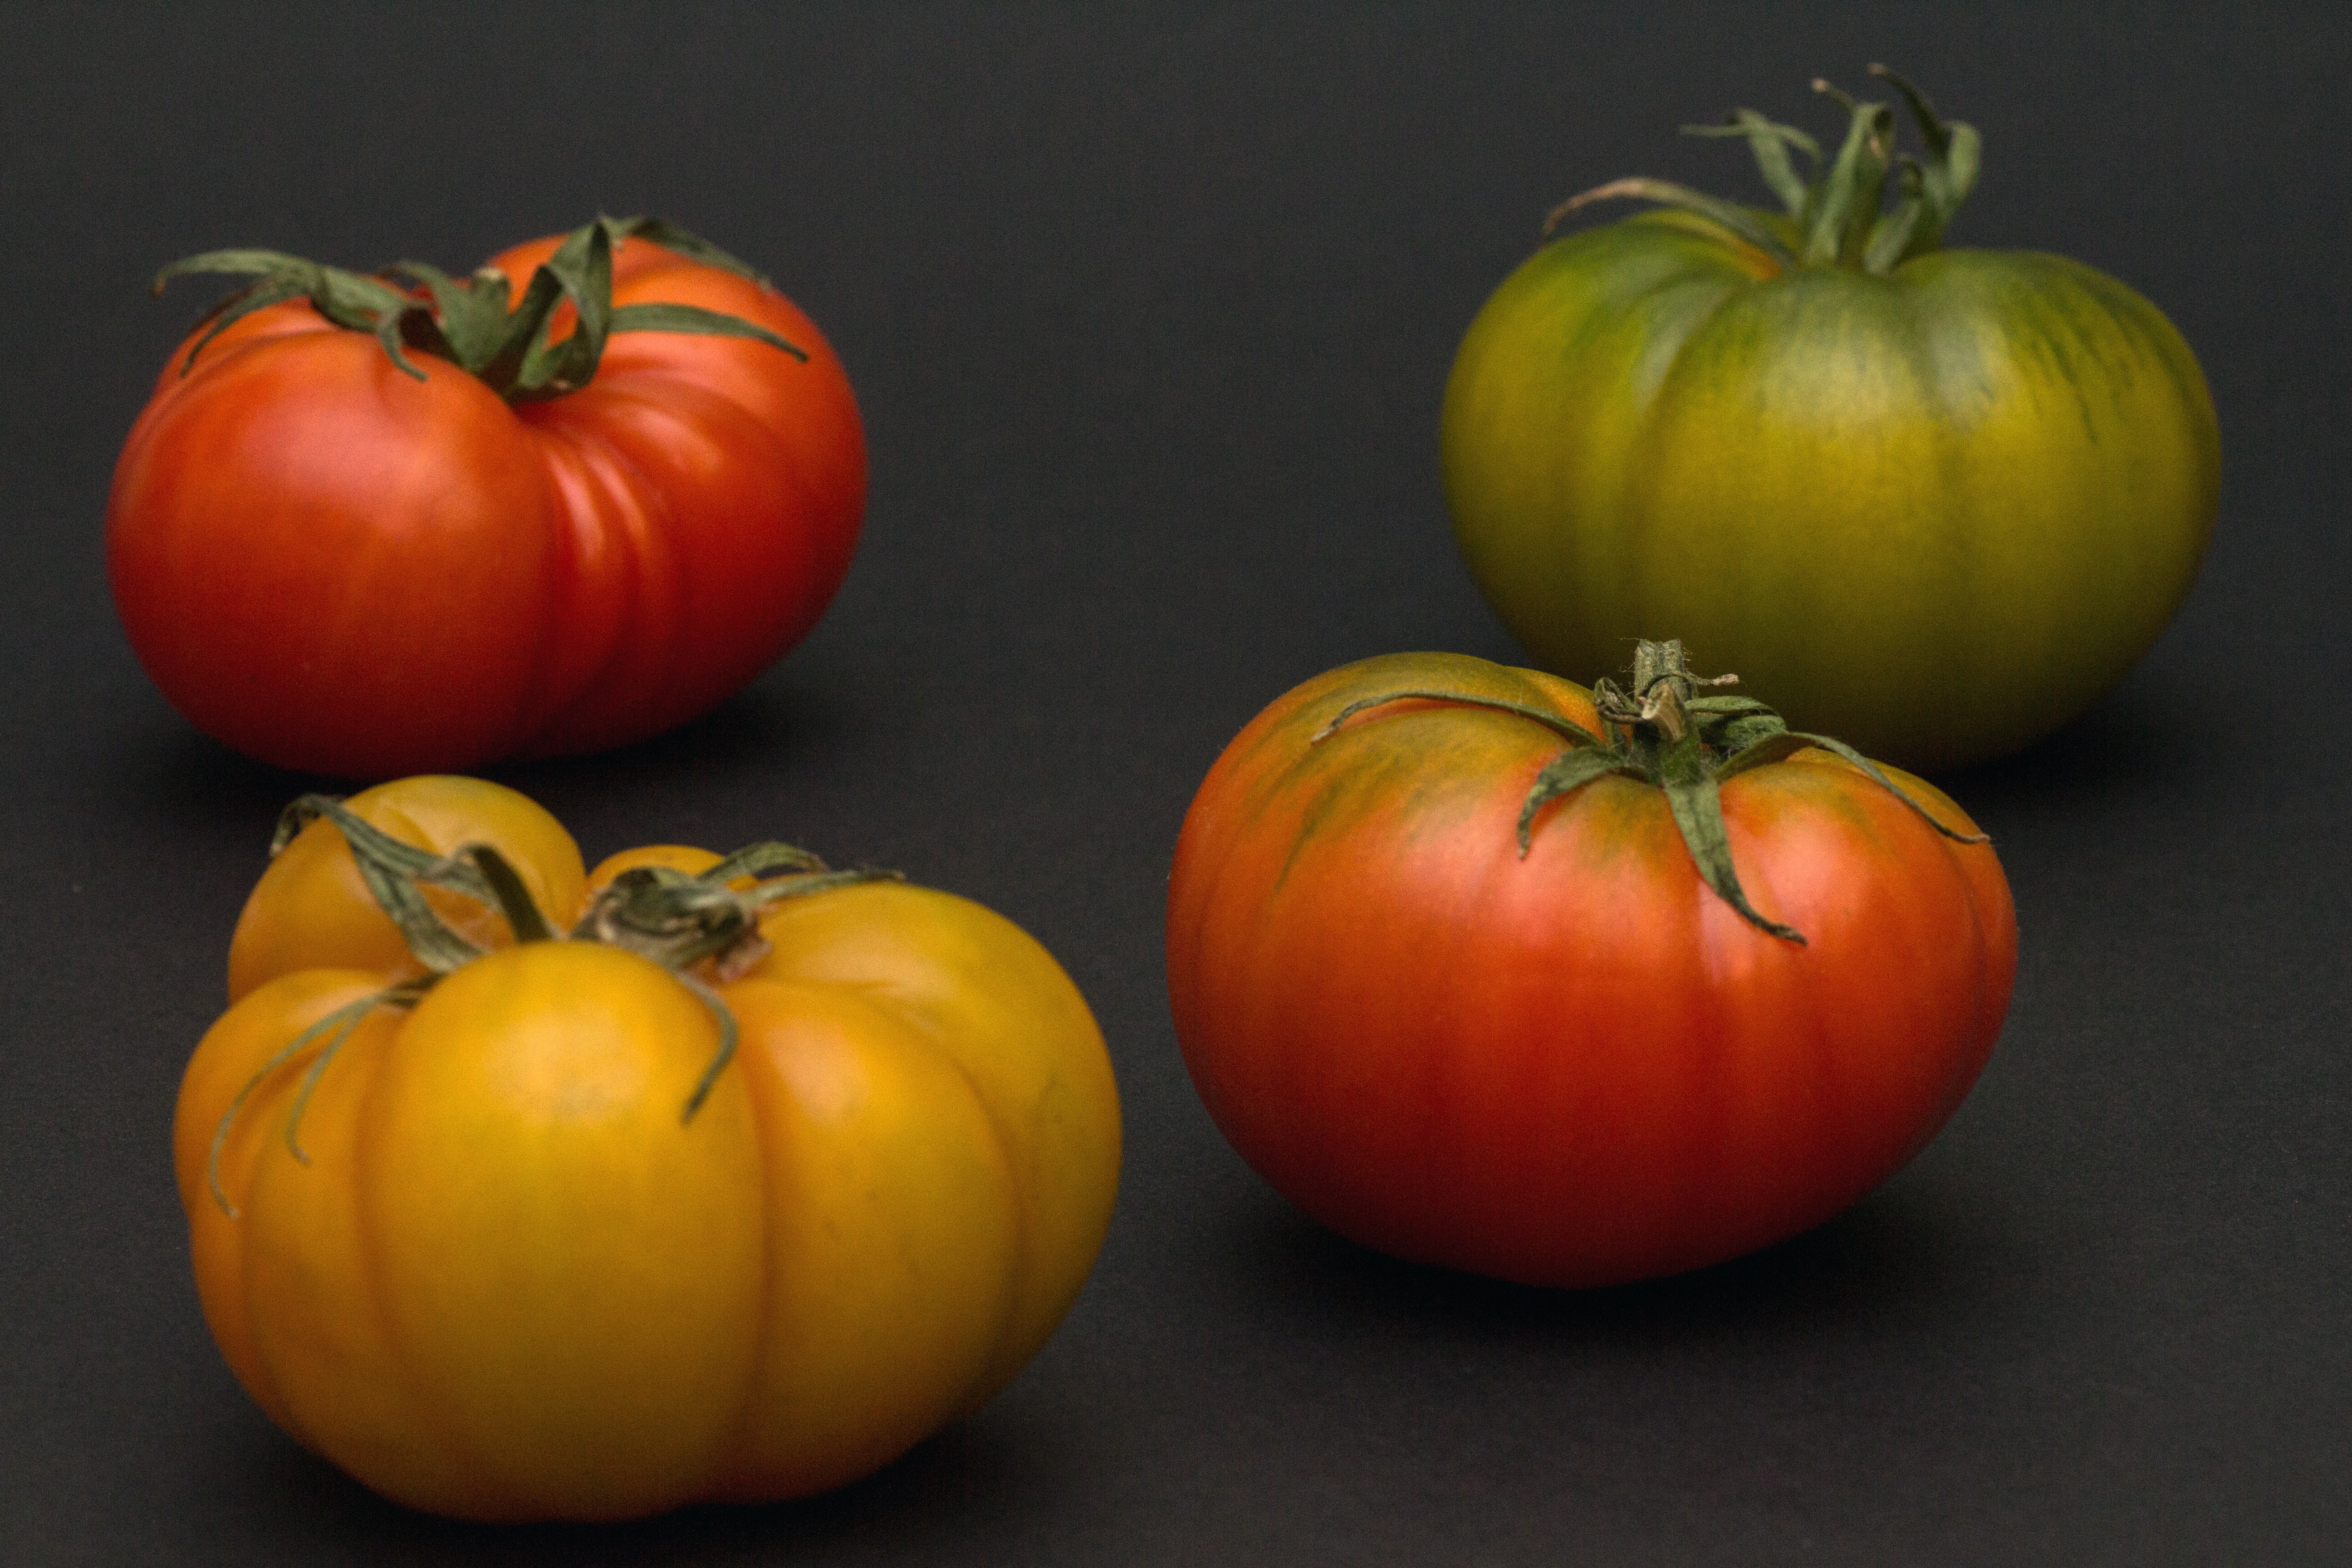
plant, fruit, food, produce, vegetable, macro, tomato, vegetables, tomatoes, calabaza, cucurbita, datailaufnahme, flowering plant, still life photography, winter squash, land plant, potato and tomato genus